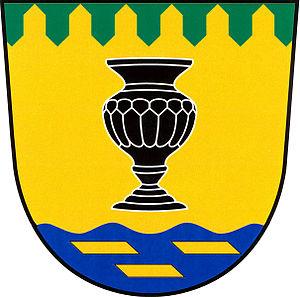
Pohorská Ves est une commune du district de Český Krumlov, dans la région de Bohême-du-Sud, en République tchèque. Sa population s'élevait à 239 habitants en 2020.